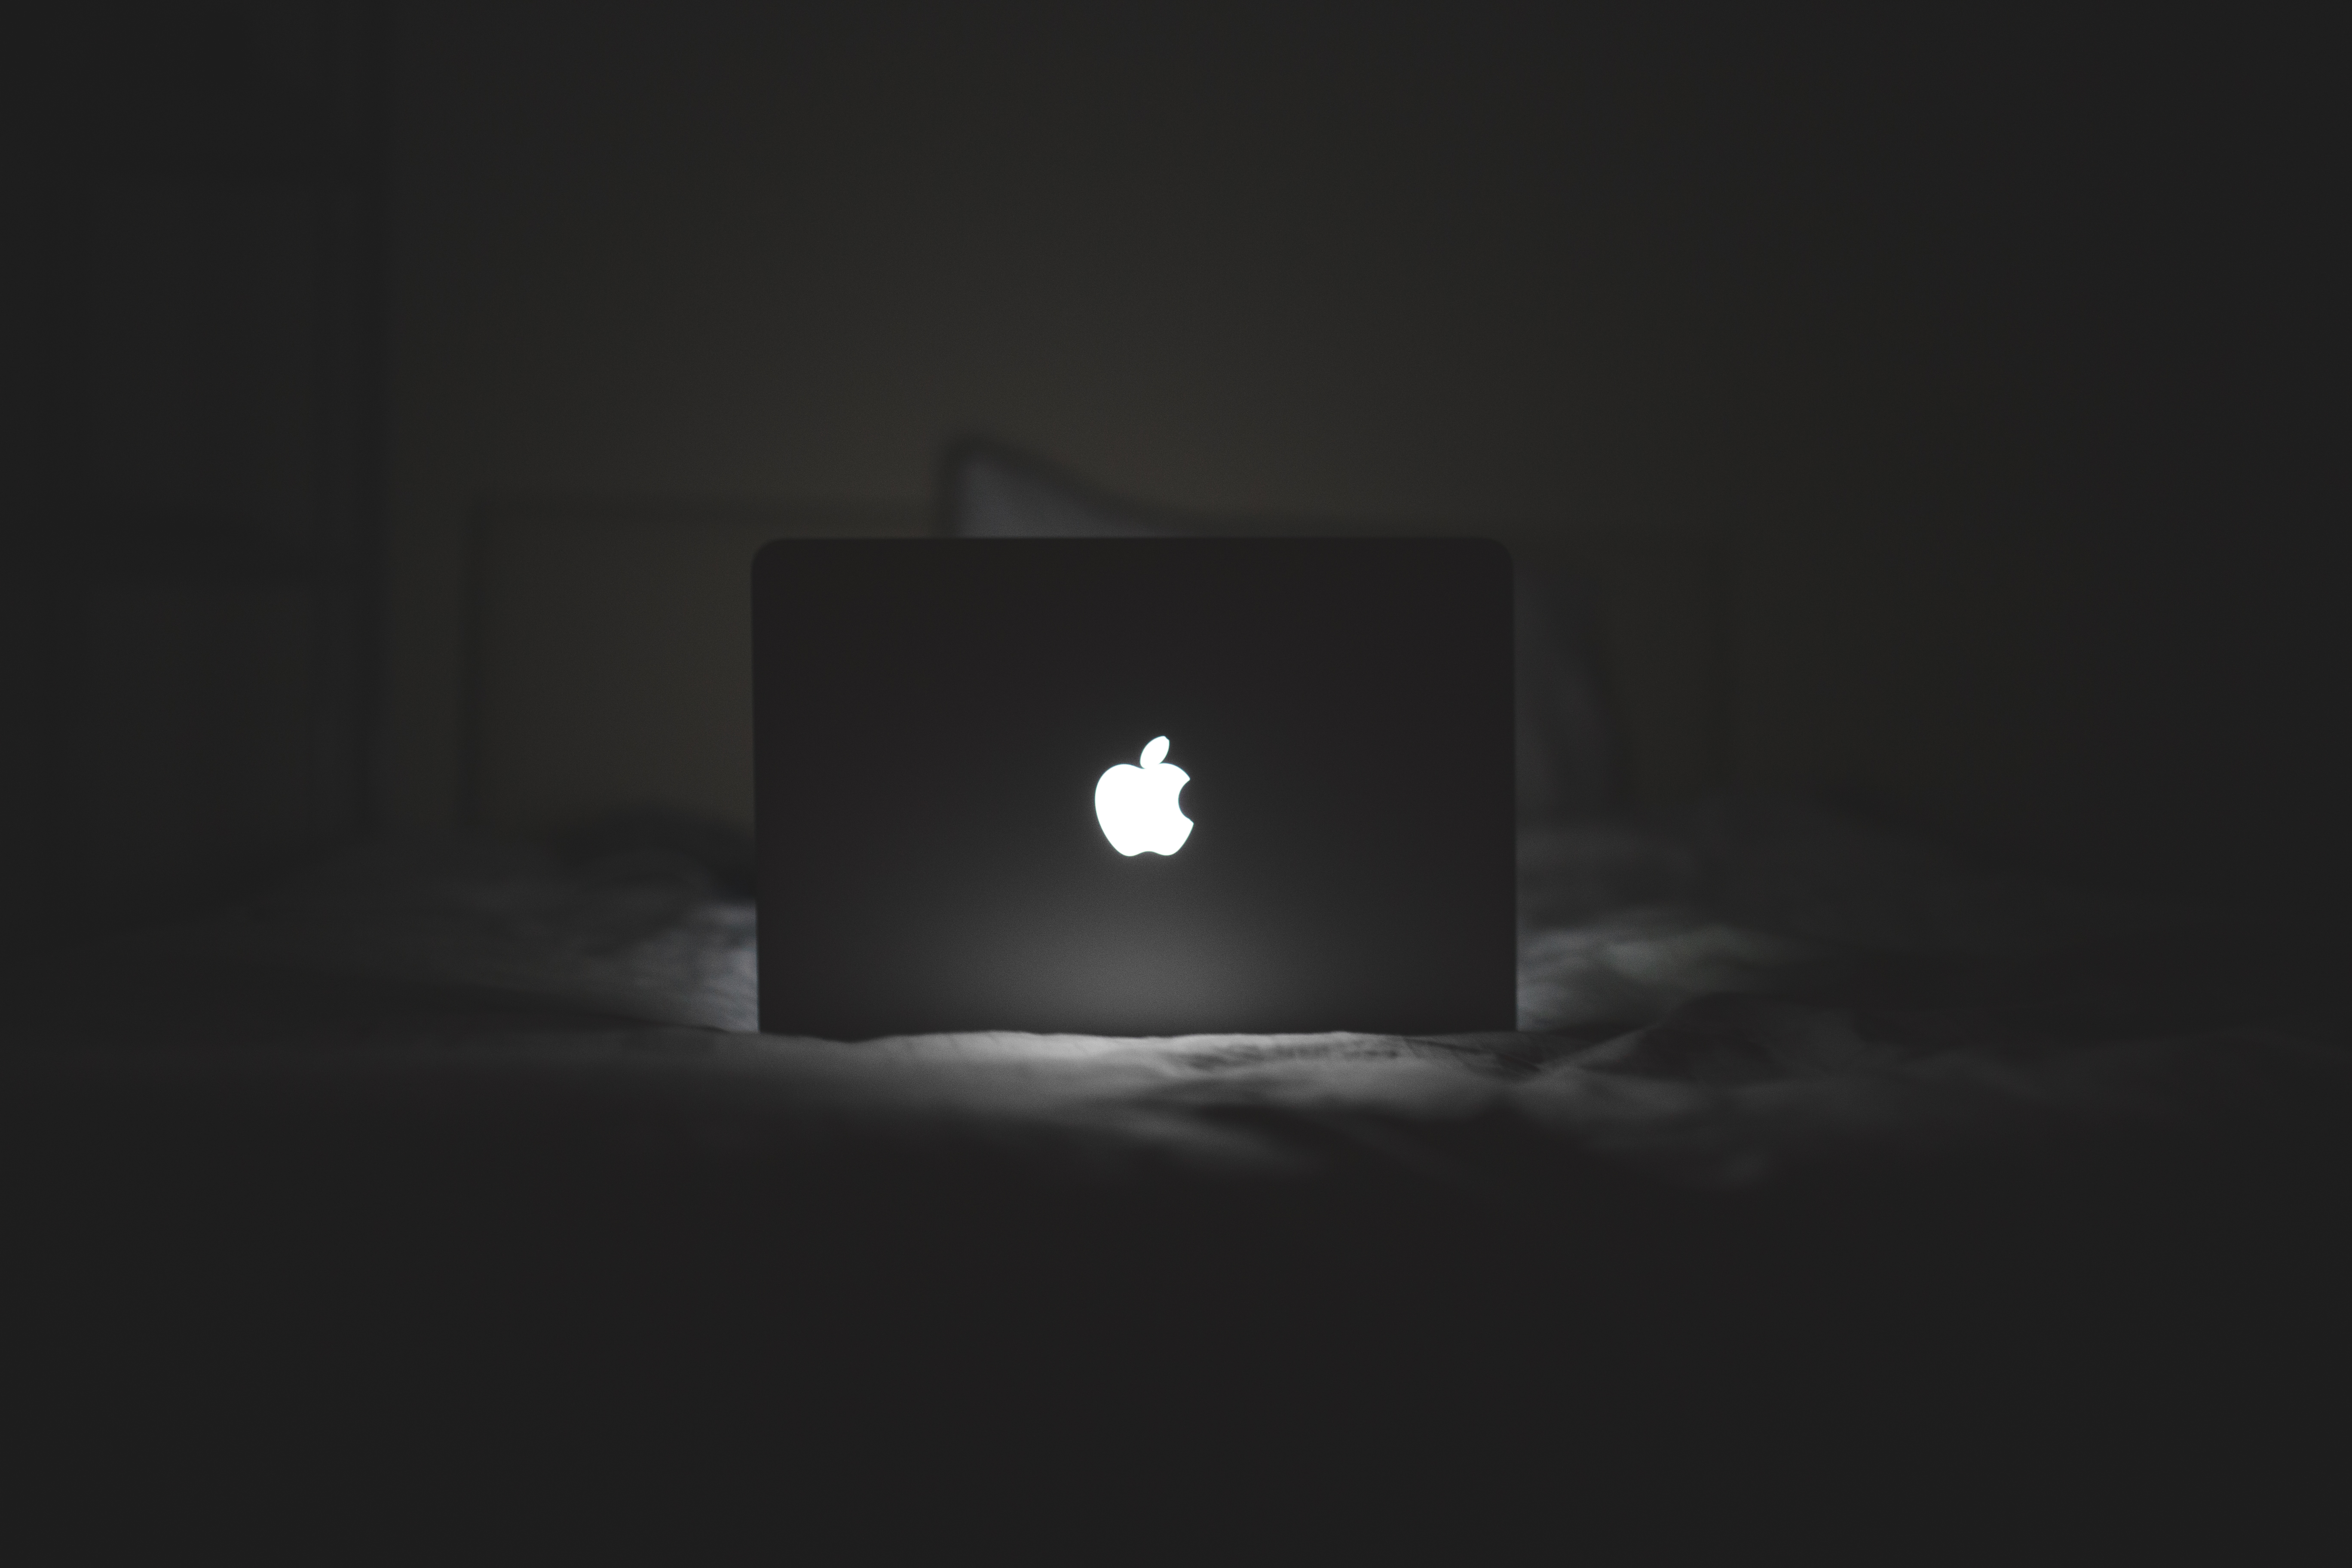
notebook, computer, macbook, writing, working, light, black and white, night, darkness, black, monochrome, lighting, bed, light fixture, shape, late, still life photography, monochrome photography